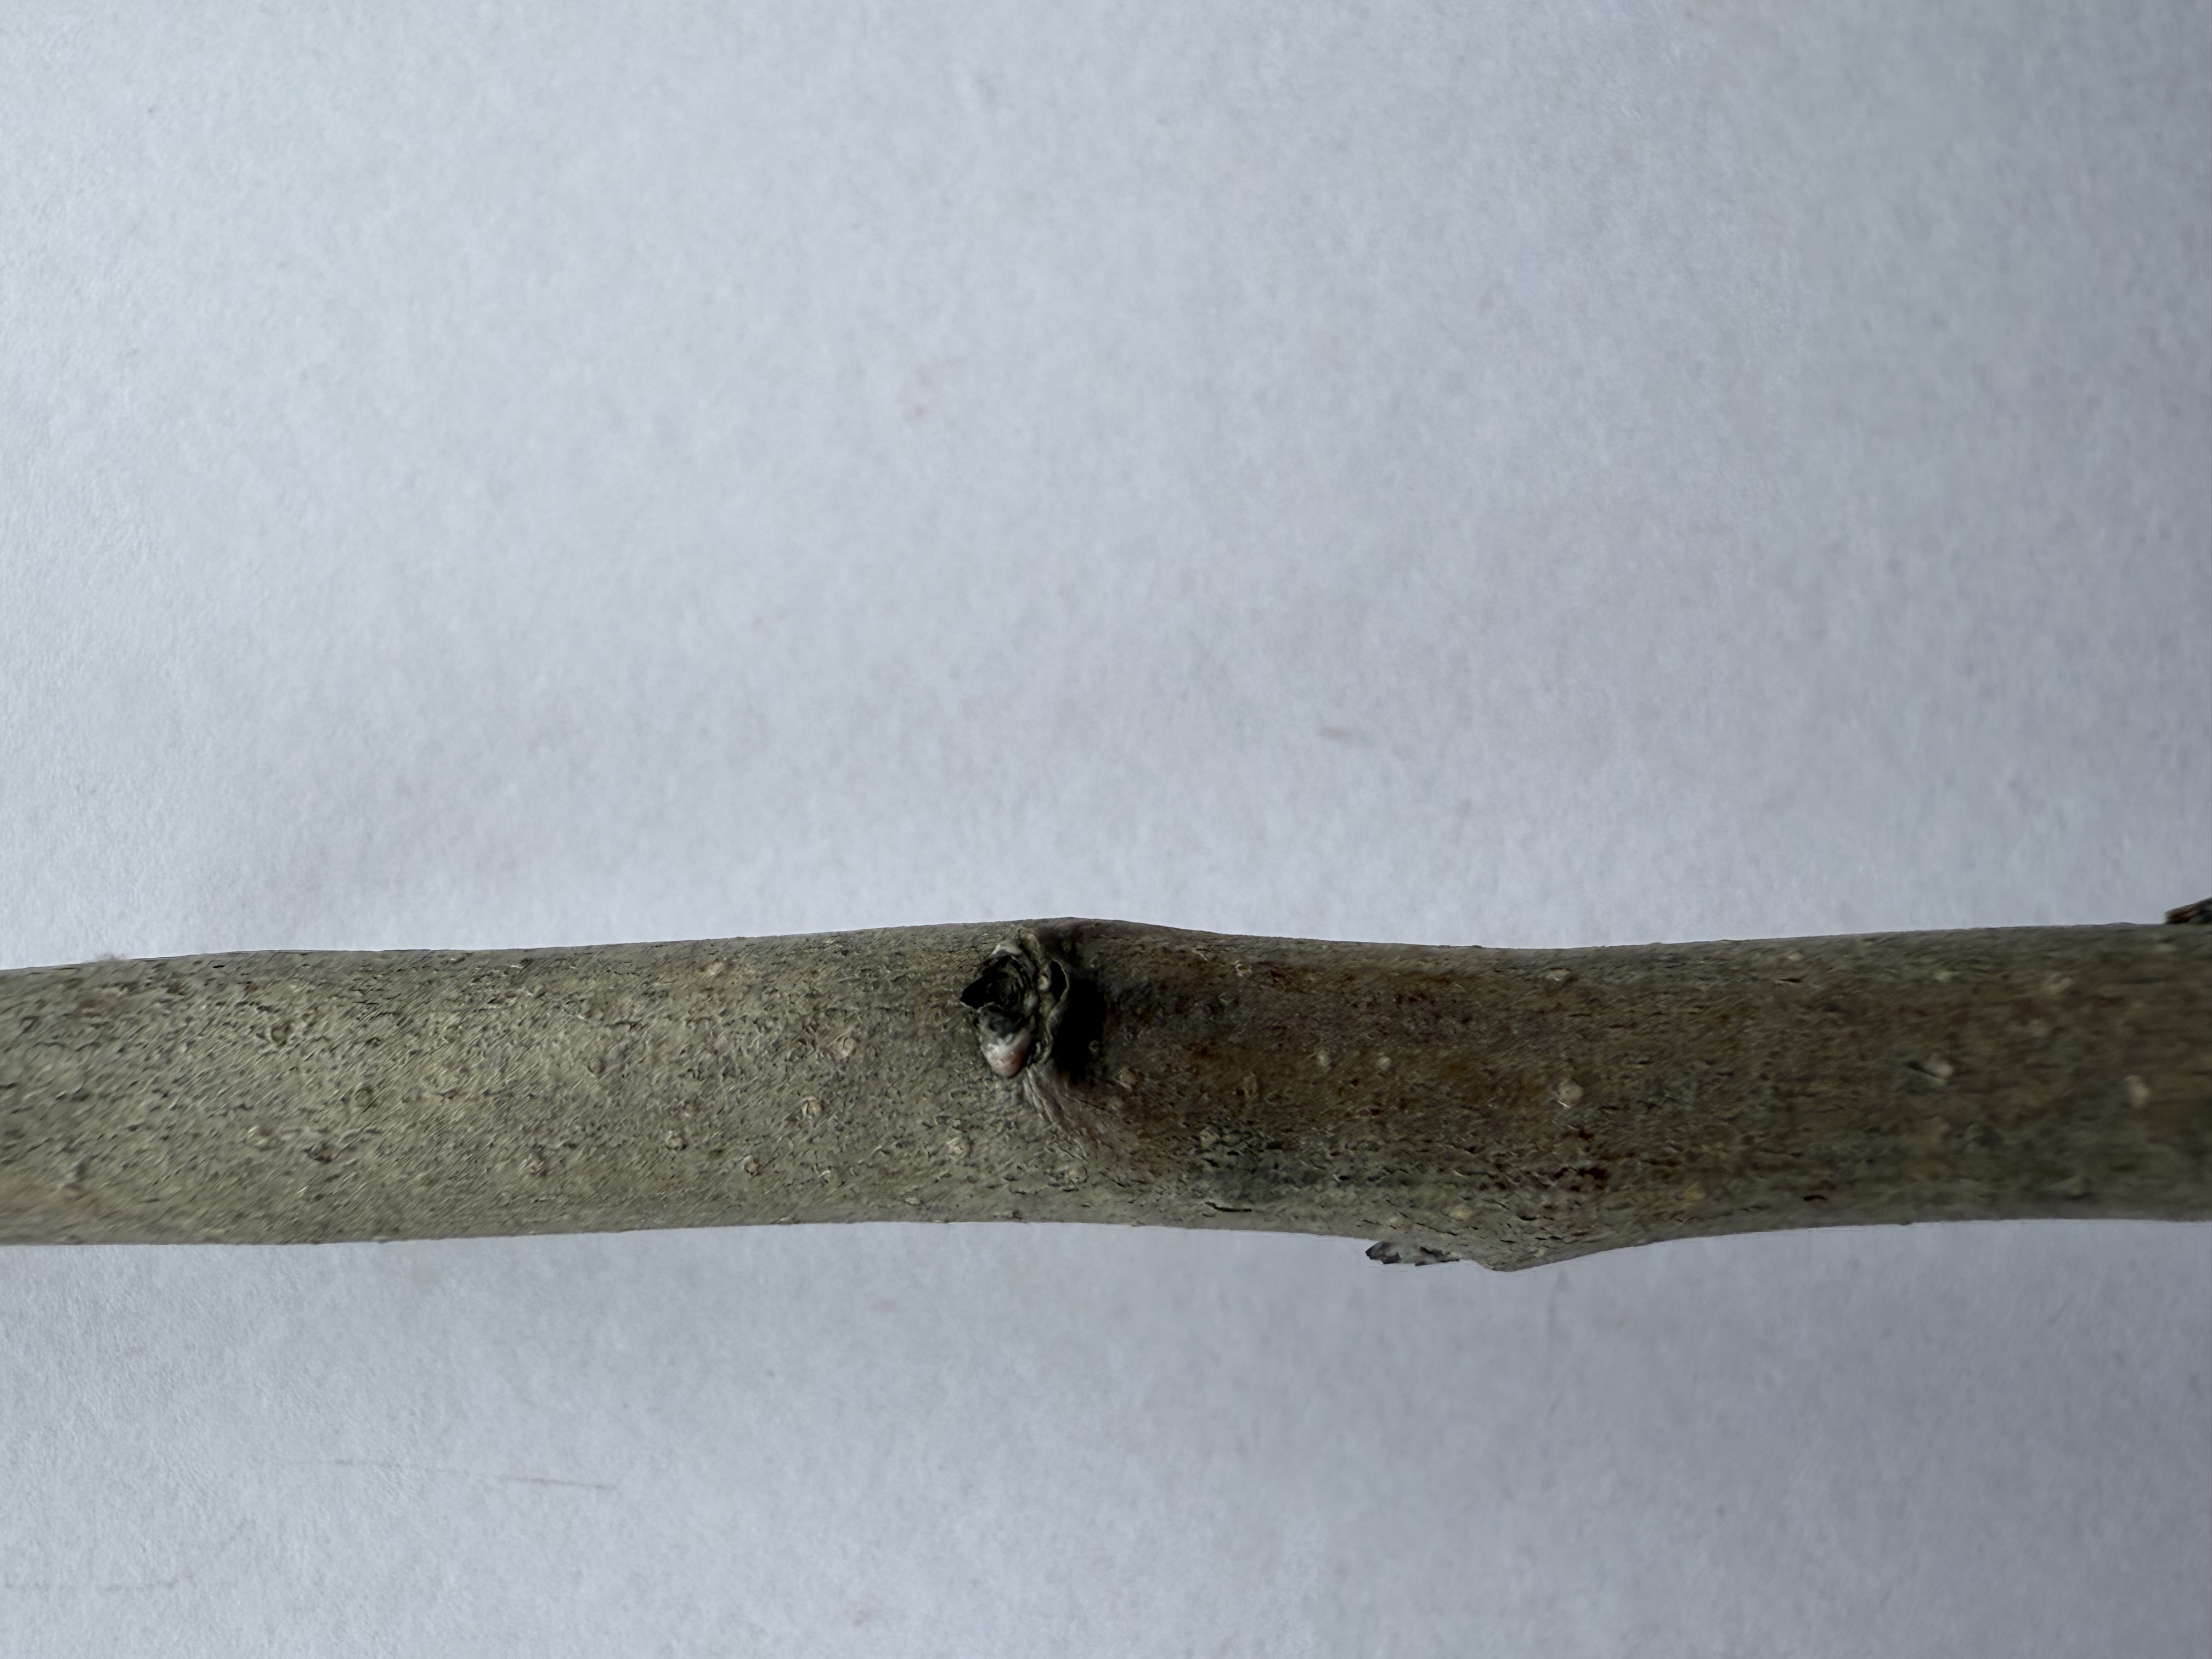
Variety: Medlar